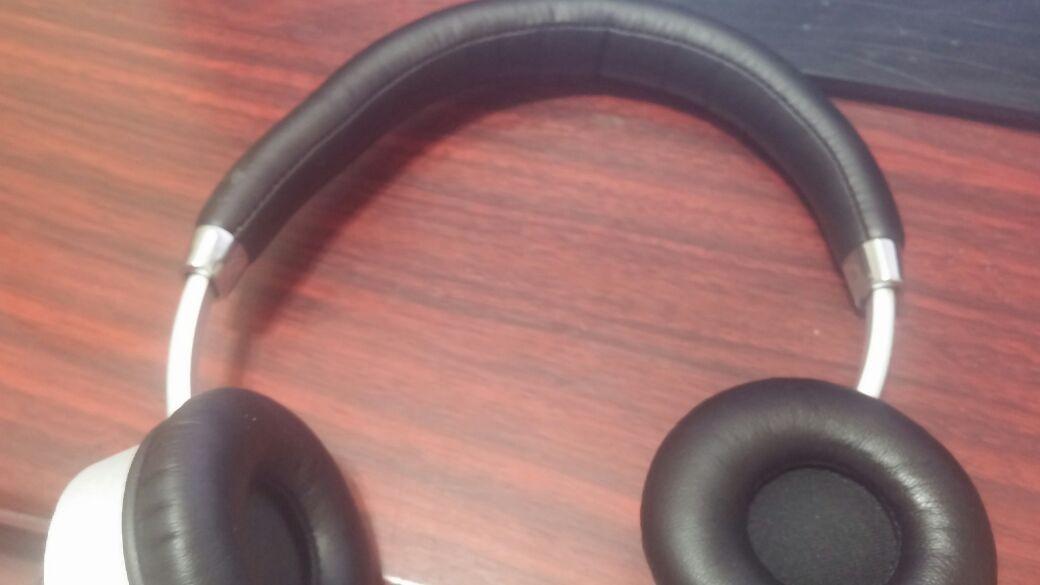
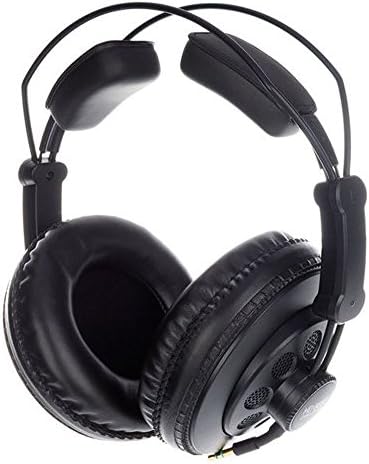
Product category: headphones
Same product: no